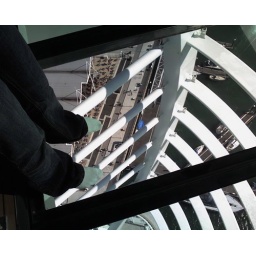
The view through the glass floor in the Spinnaker Tower.